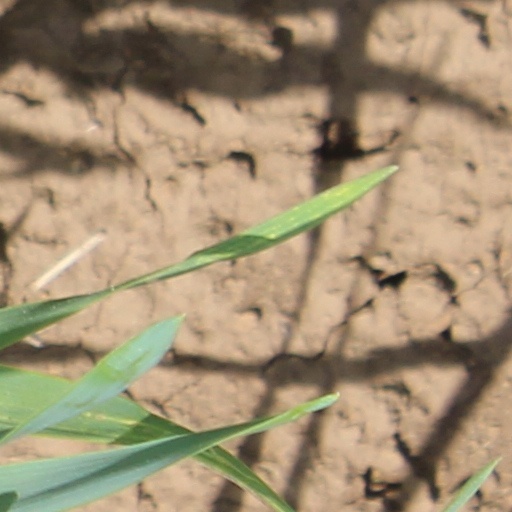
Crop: wheat